Dedham Museum and Archive

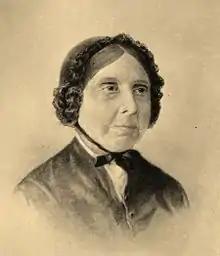
Hannah Shuttleworth

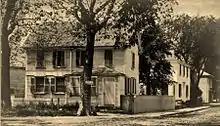
The Shuttleworth house

During the first years of the Society's existence, it did not have its own building. Until June 25, 1816, meetings were held in the office of Dedham Savings where the Society kept its small library. When the bank needed the space, other quarters were secured in the Court House basement through the friendly offer of the County Commissioners. During the following summer the library was moved to the new location where meetings were held until the erection of the present building.